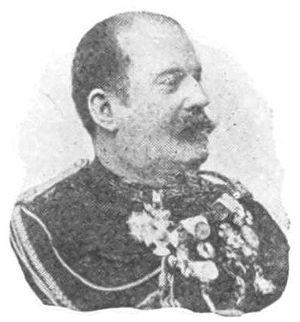
""Napoléon Ney, homme de lettres (1849-1900)""."
Jules-Napoléon Ney, né le 7 juin 1849 à Paris et mort dans cette même ville le 22 novembre 1900, est un militaire, voyageur, journaliste et écrivain colonial français de la fin du XIXᵉ siècle.